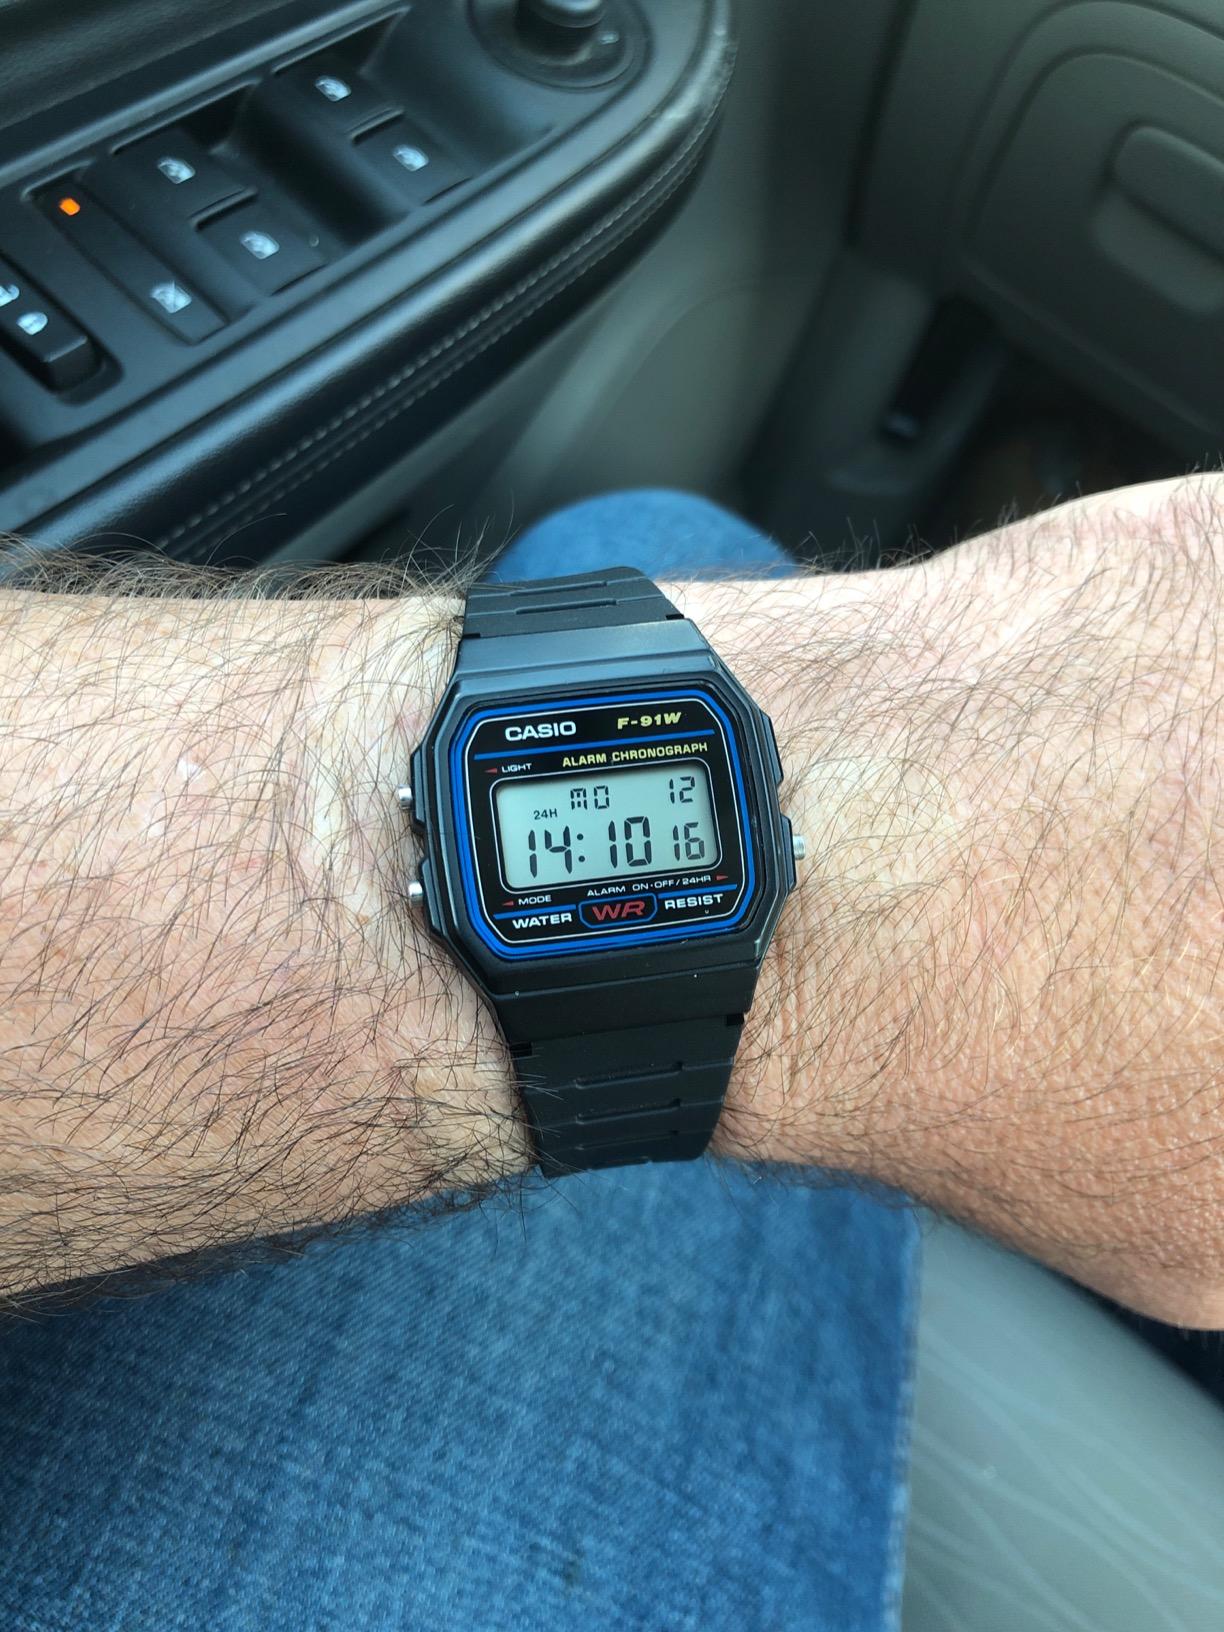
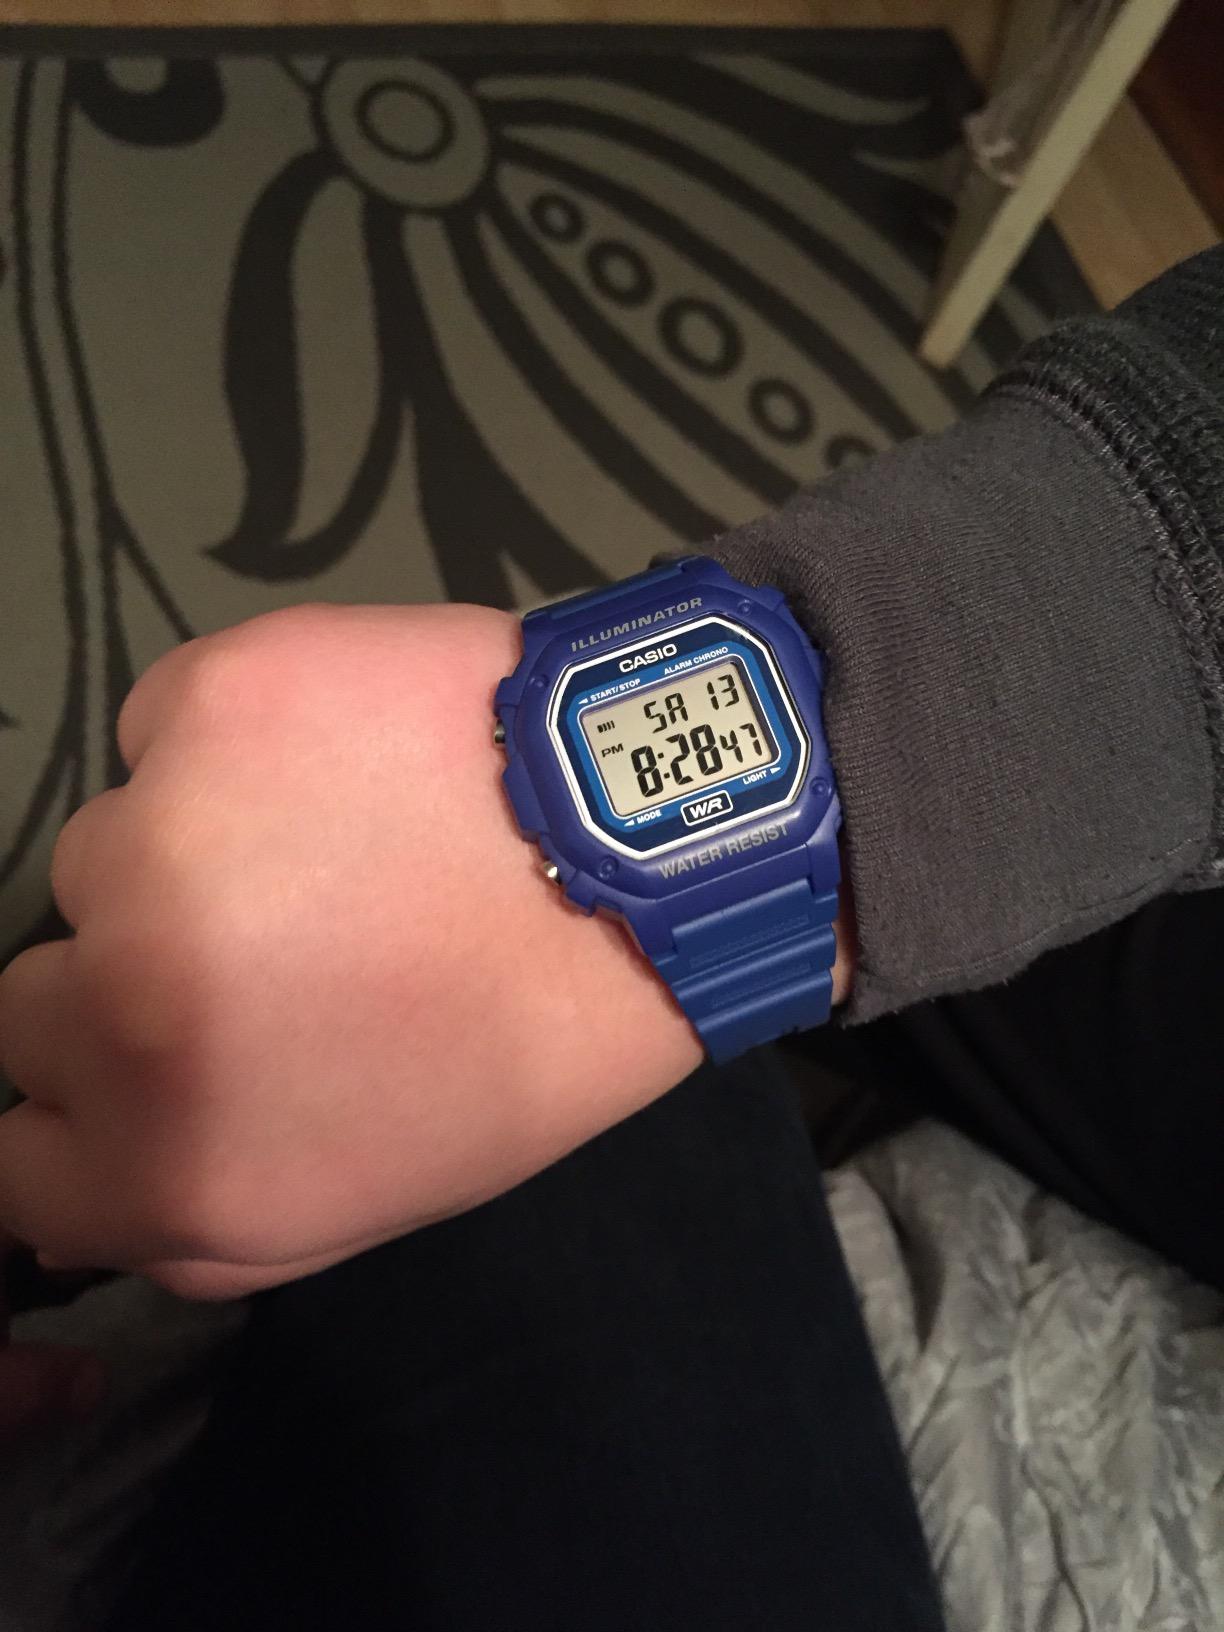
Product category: accessories_watch
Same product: no